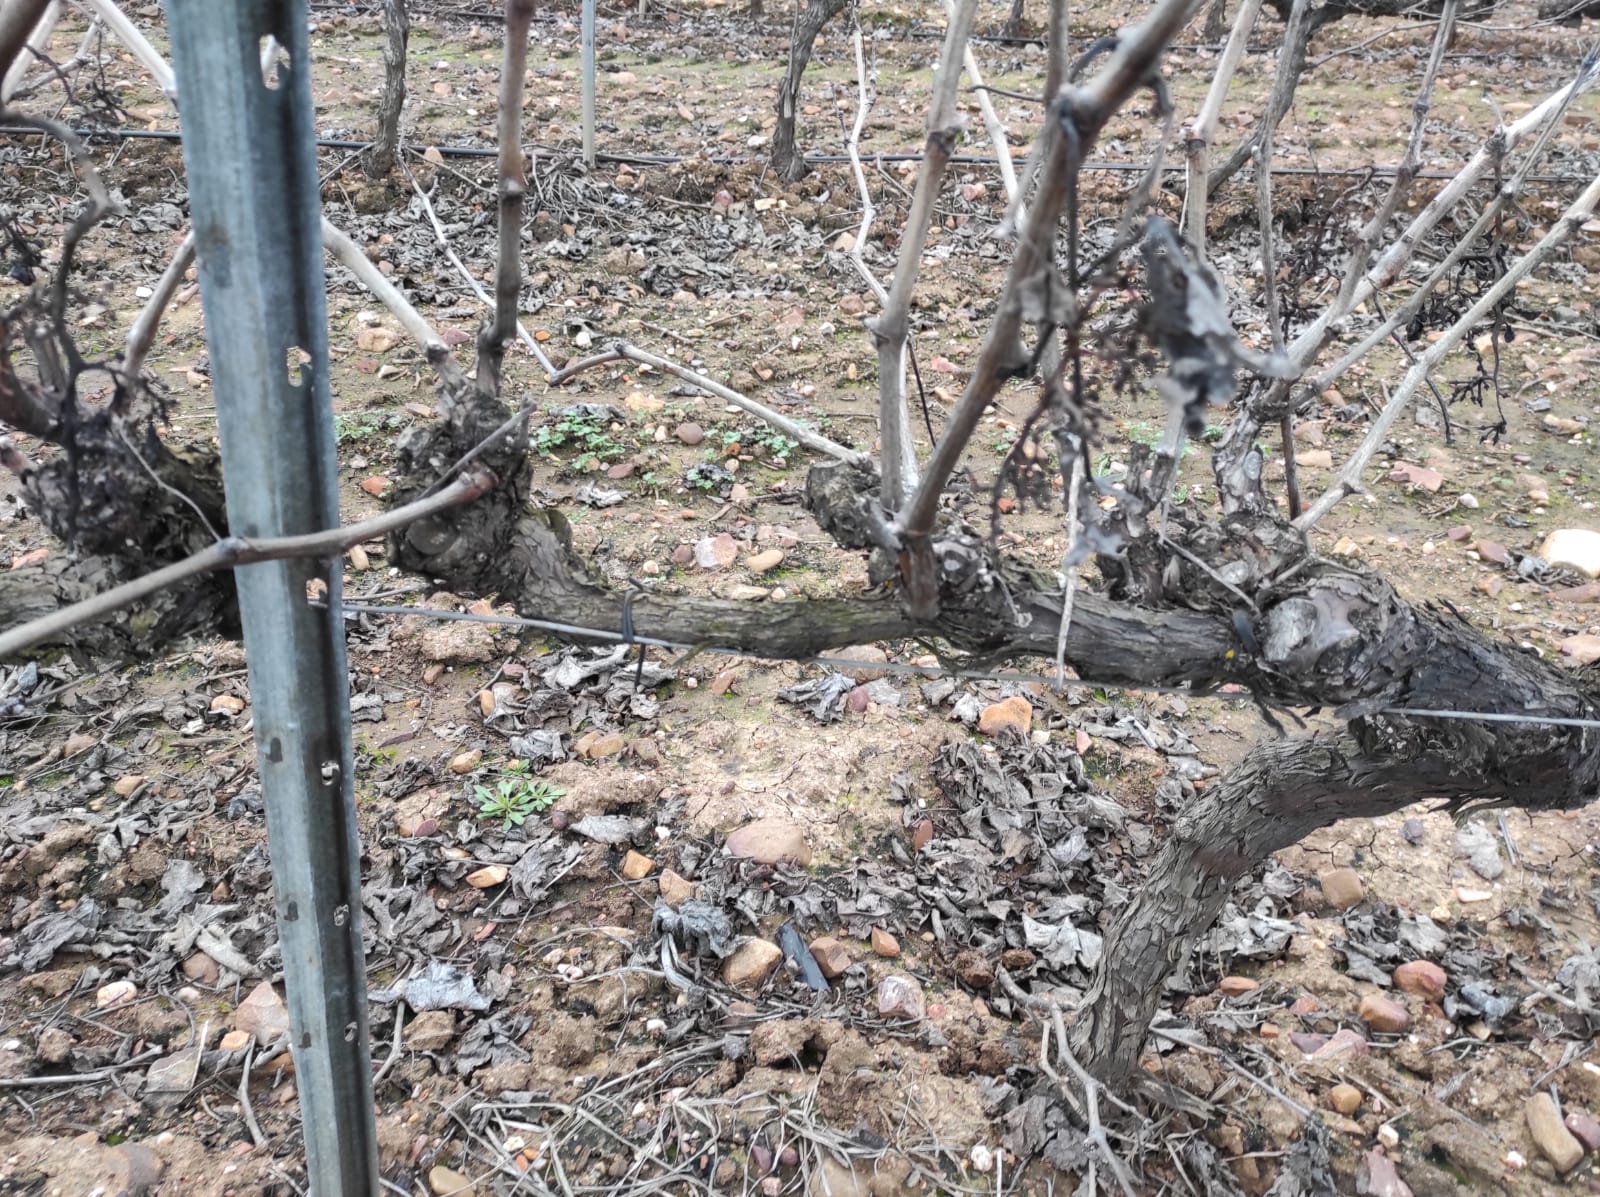
Unpruned shoots: 0
Pruned shoots: 0
Trunks: 2